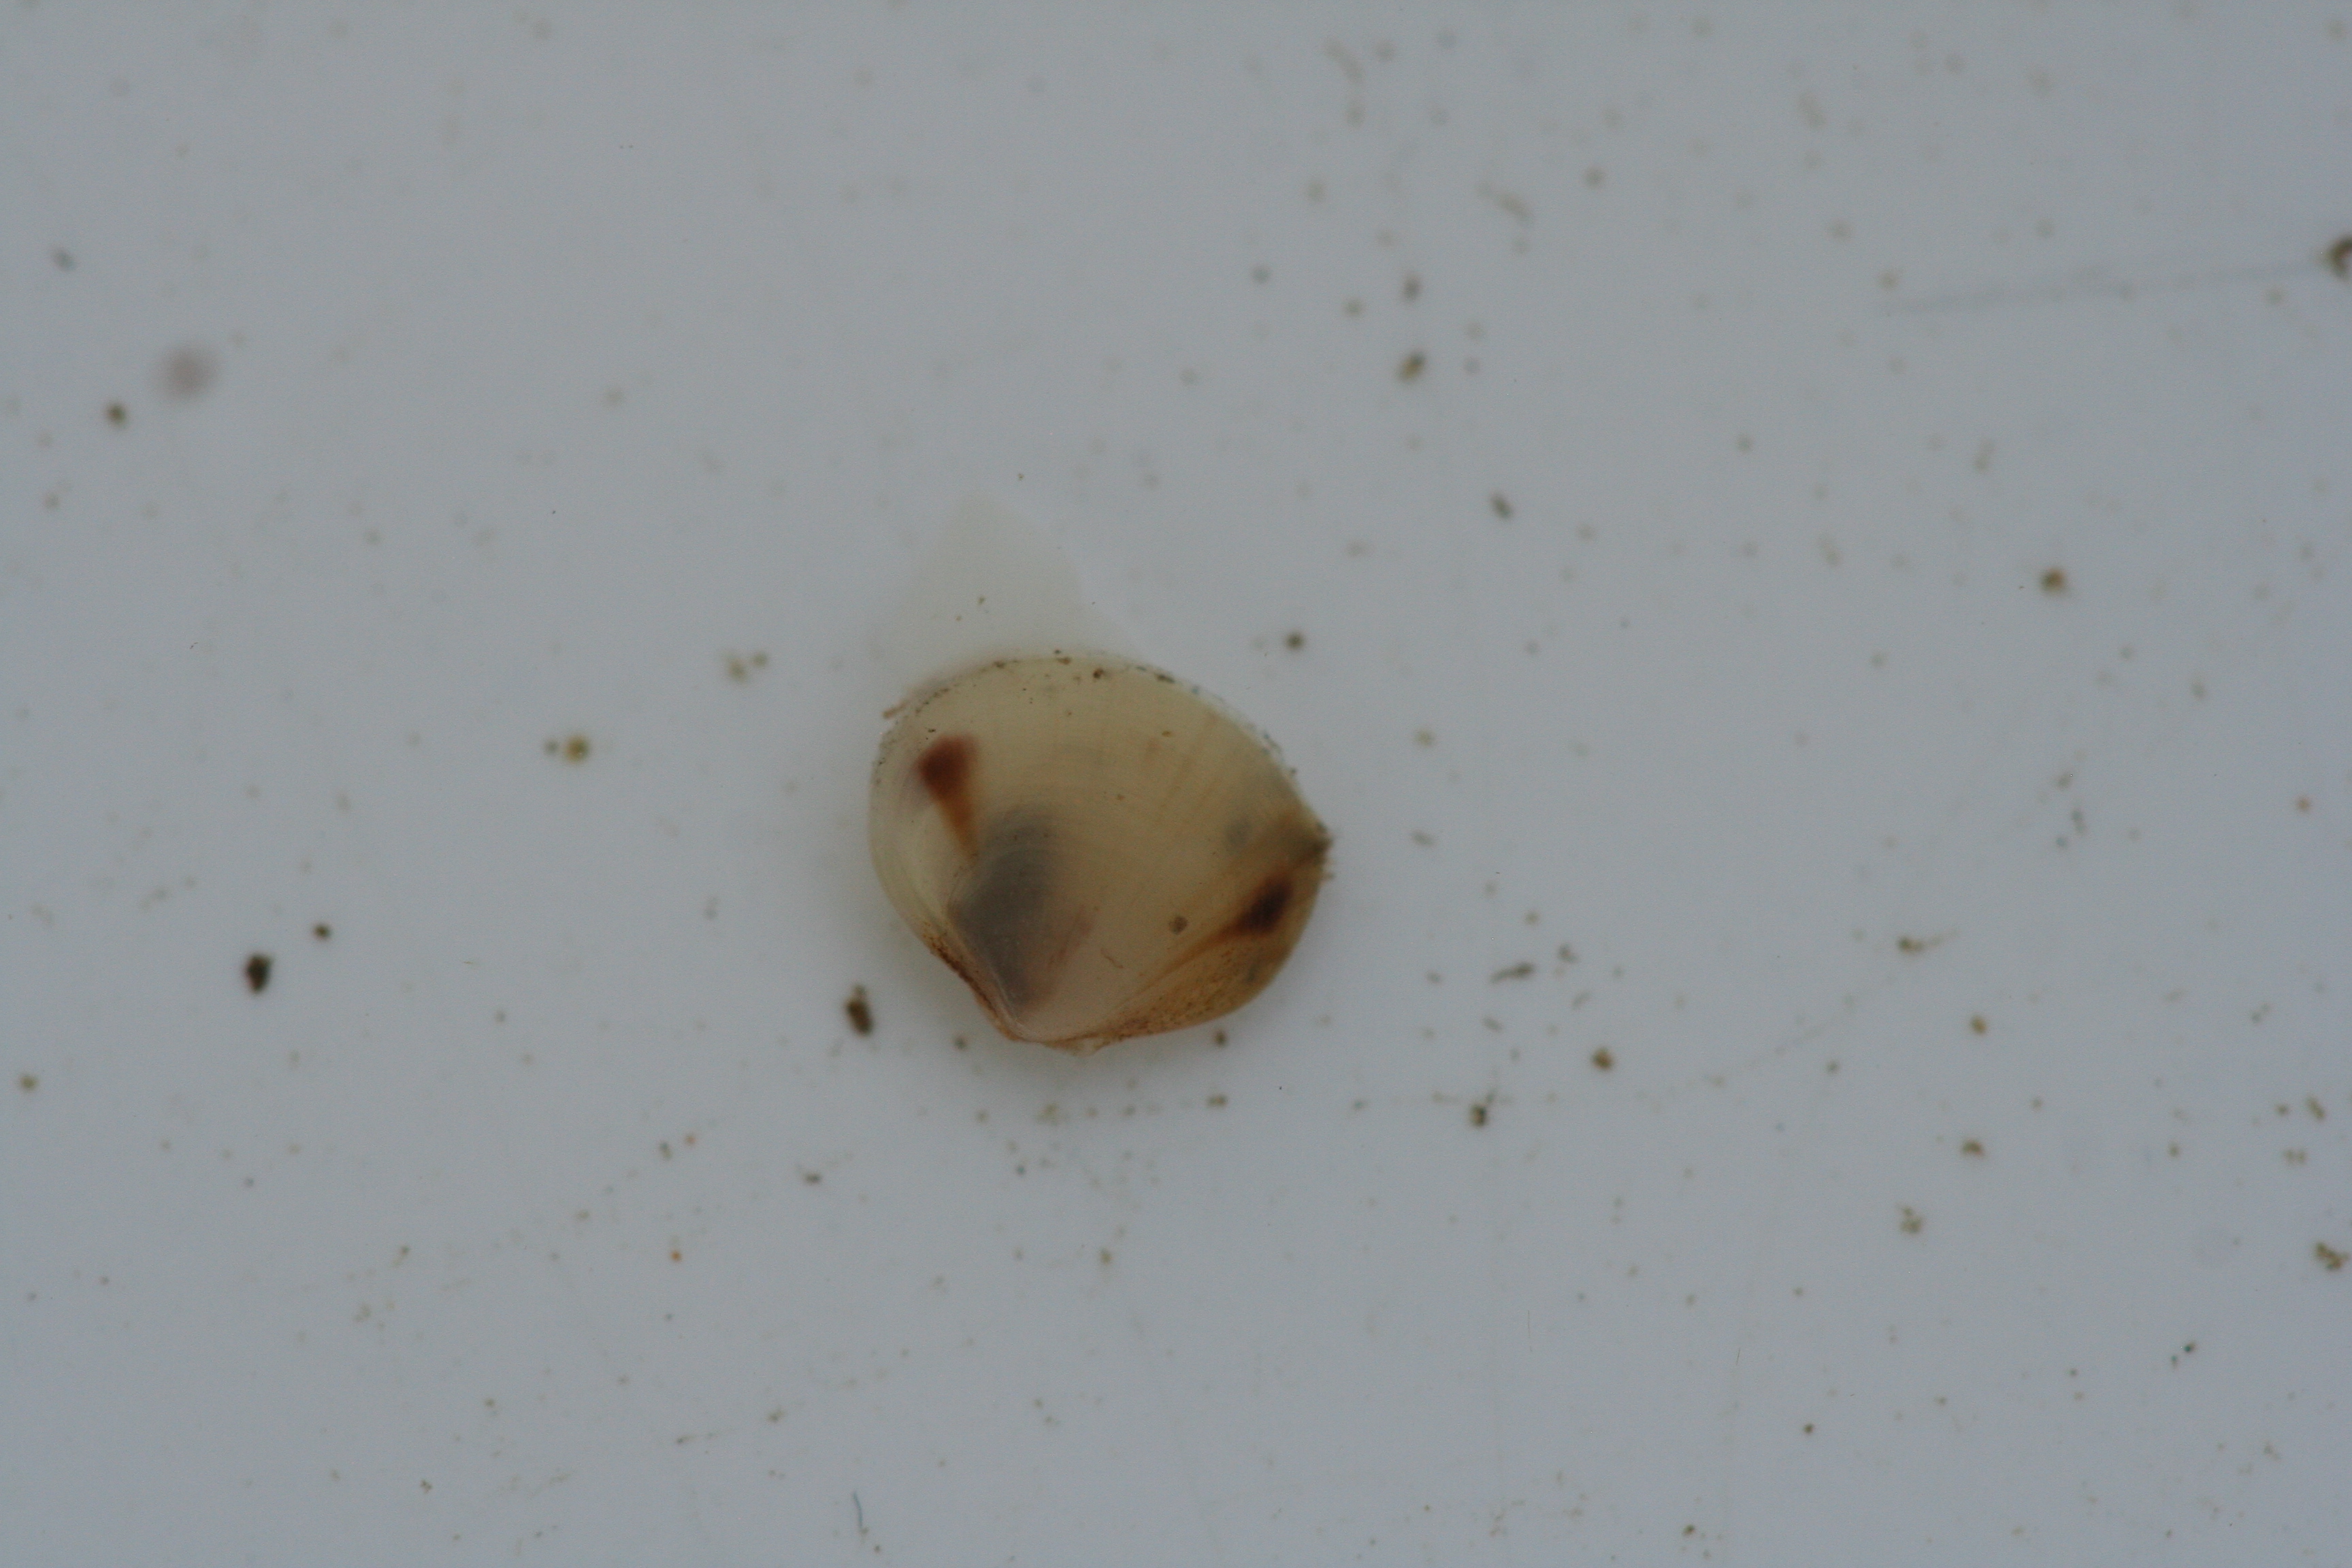
Macroinvertebrate group: snails_clams_mussels